Tanyard Creek Park

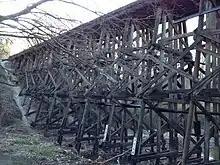
Trestle bridge crossing Tanyard Creek, marking the south end of Tanyard Creek Park

Tanyard Creek Park is a park in the Buckhead area of Atlanta. It is located along Tanyard Creek between Collier Road on the north and BeltLine rail corridor to the south. The neighborhood of Collier Hills borders it on the west and Collier Hills North on the east.